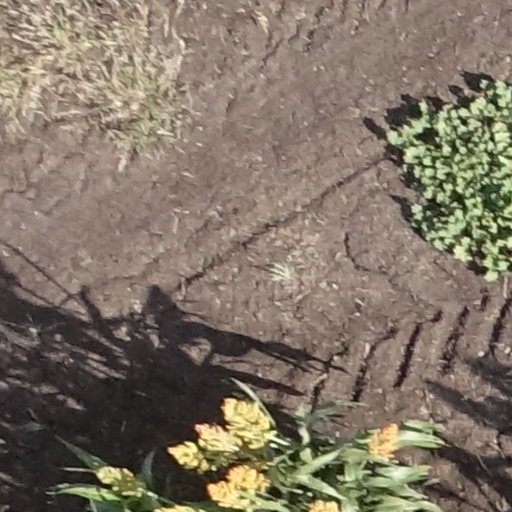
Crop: sorghum